Brightpoint Community College

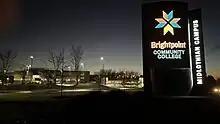
Brightpoint Community College, Midlothian campus.

The Community College has two campuses – one in Chester, Virginia, and one in Midlothian, Virginia. The college's Nursing Education Center is located on the Johnston-Willis Campus of CJW Medical Center.